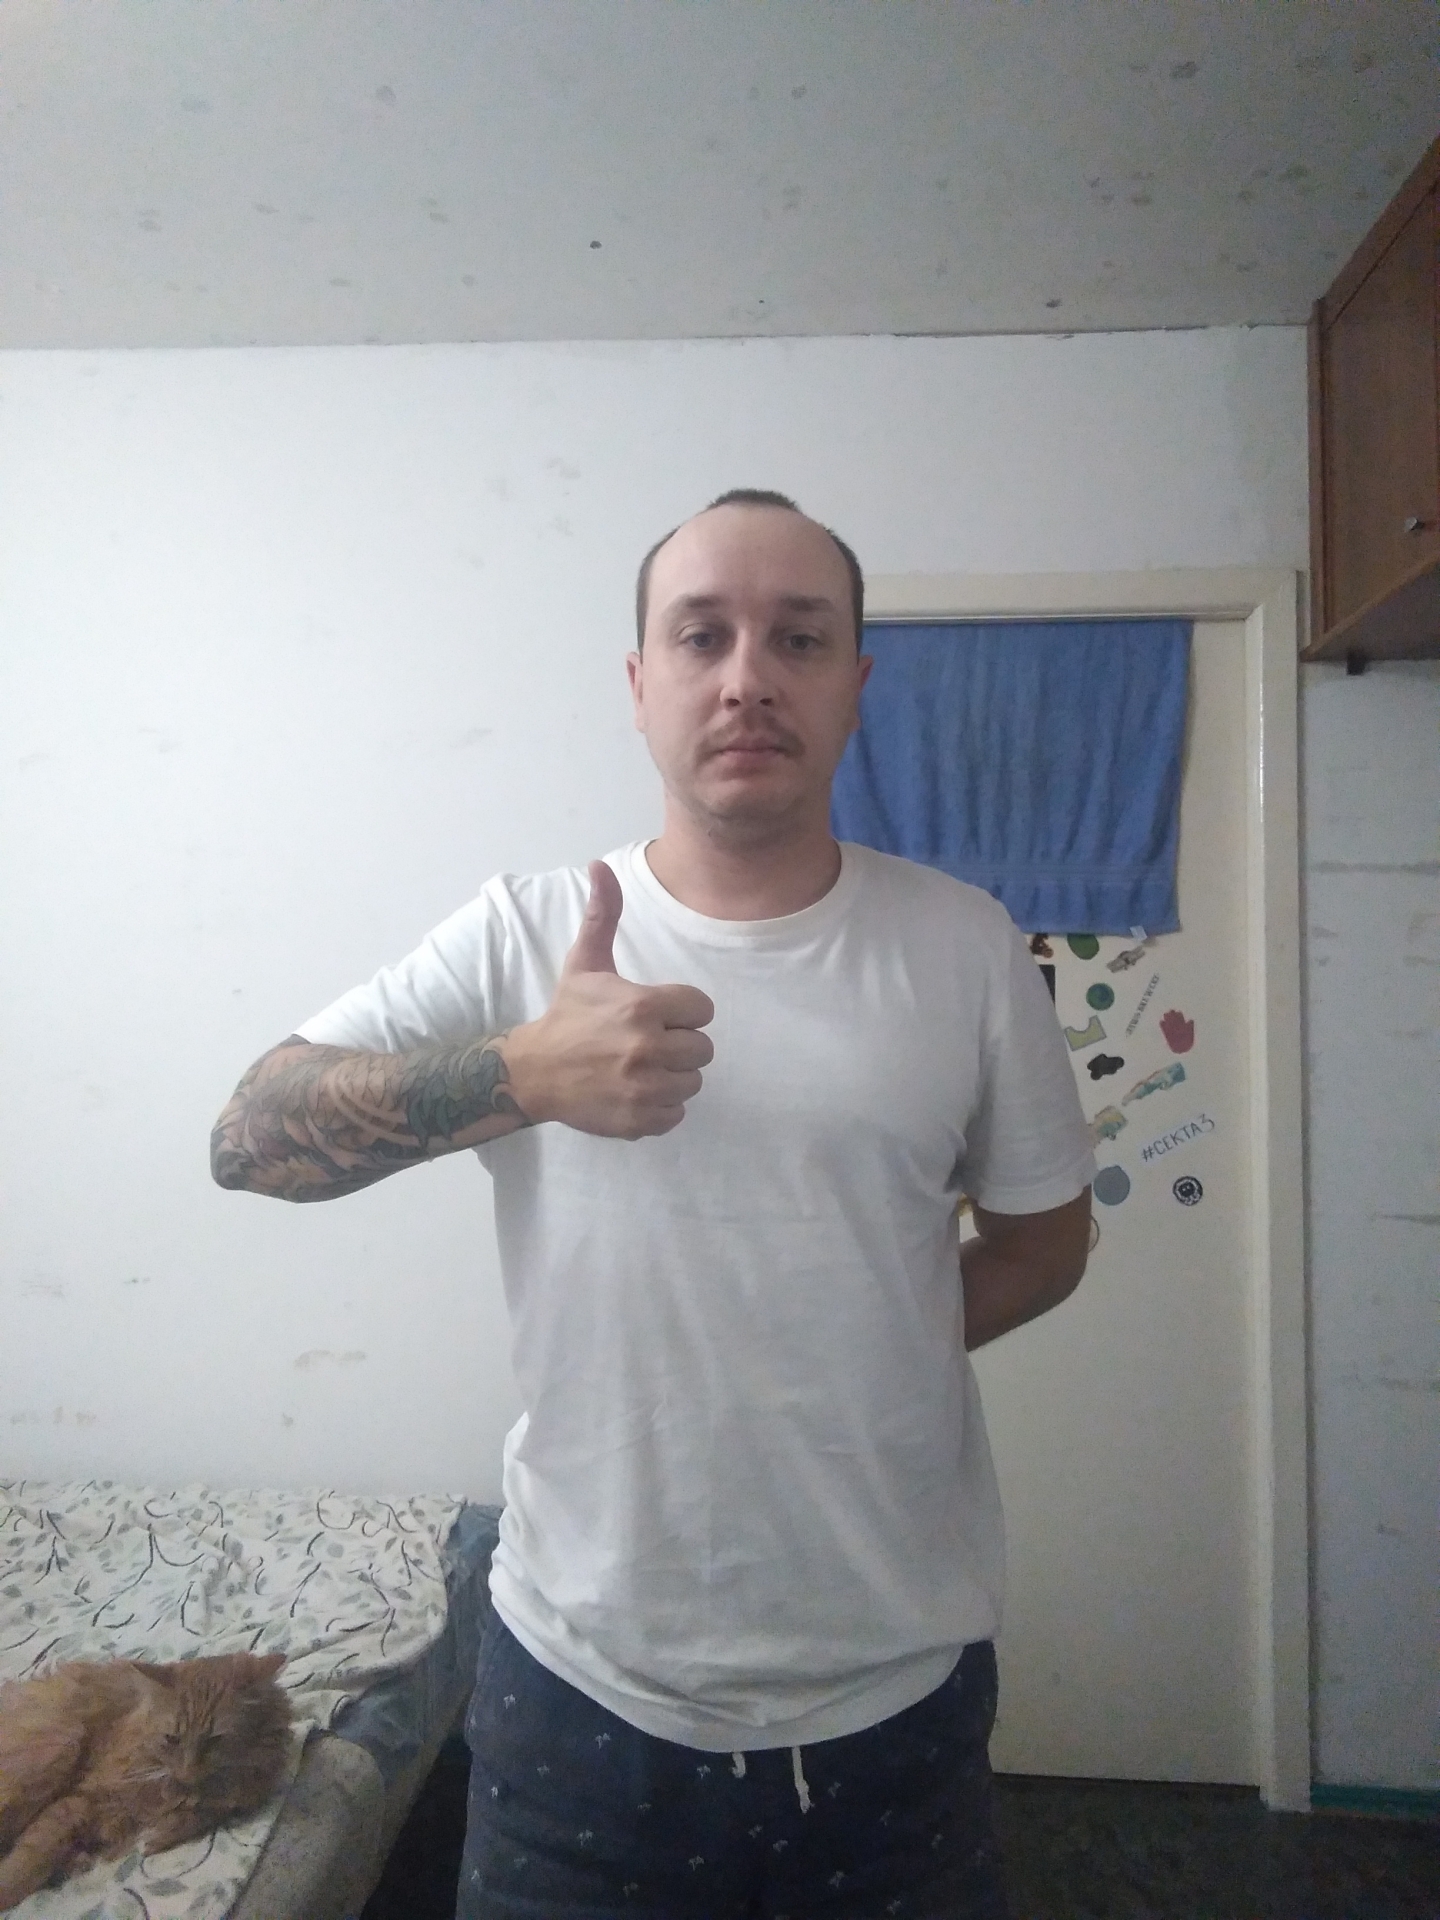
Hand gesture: like